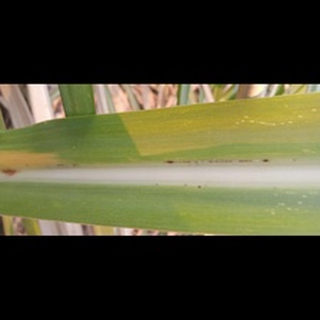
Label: sugarcane_yellow_leaf_disease